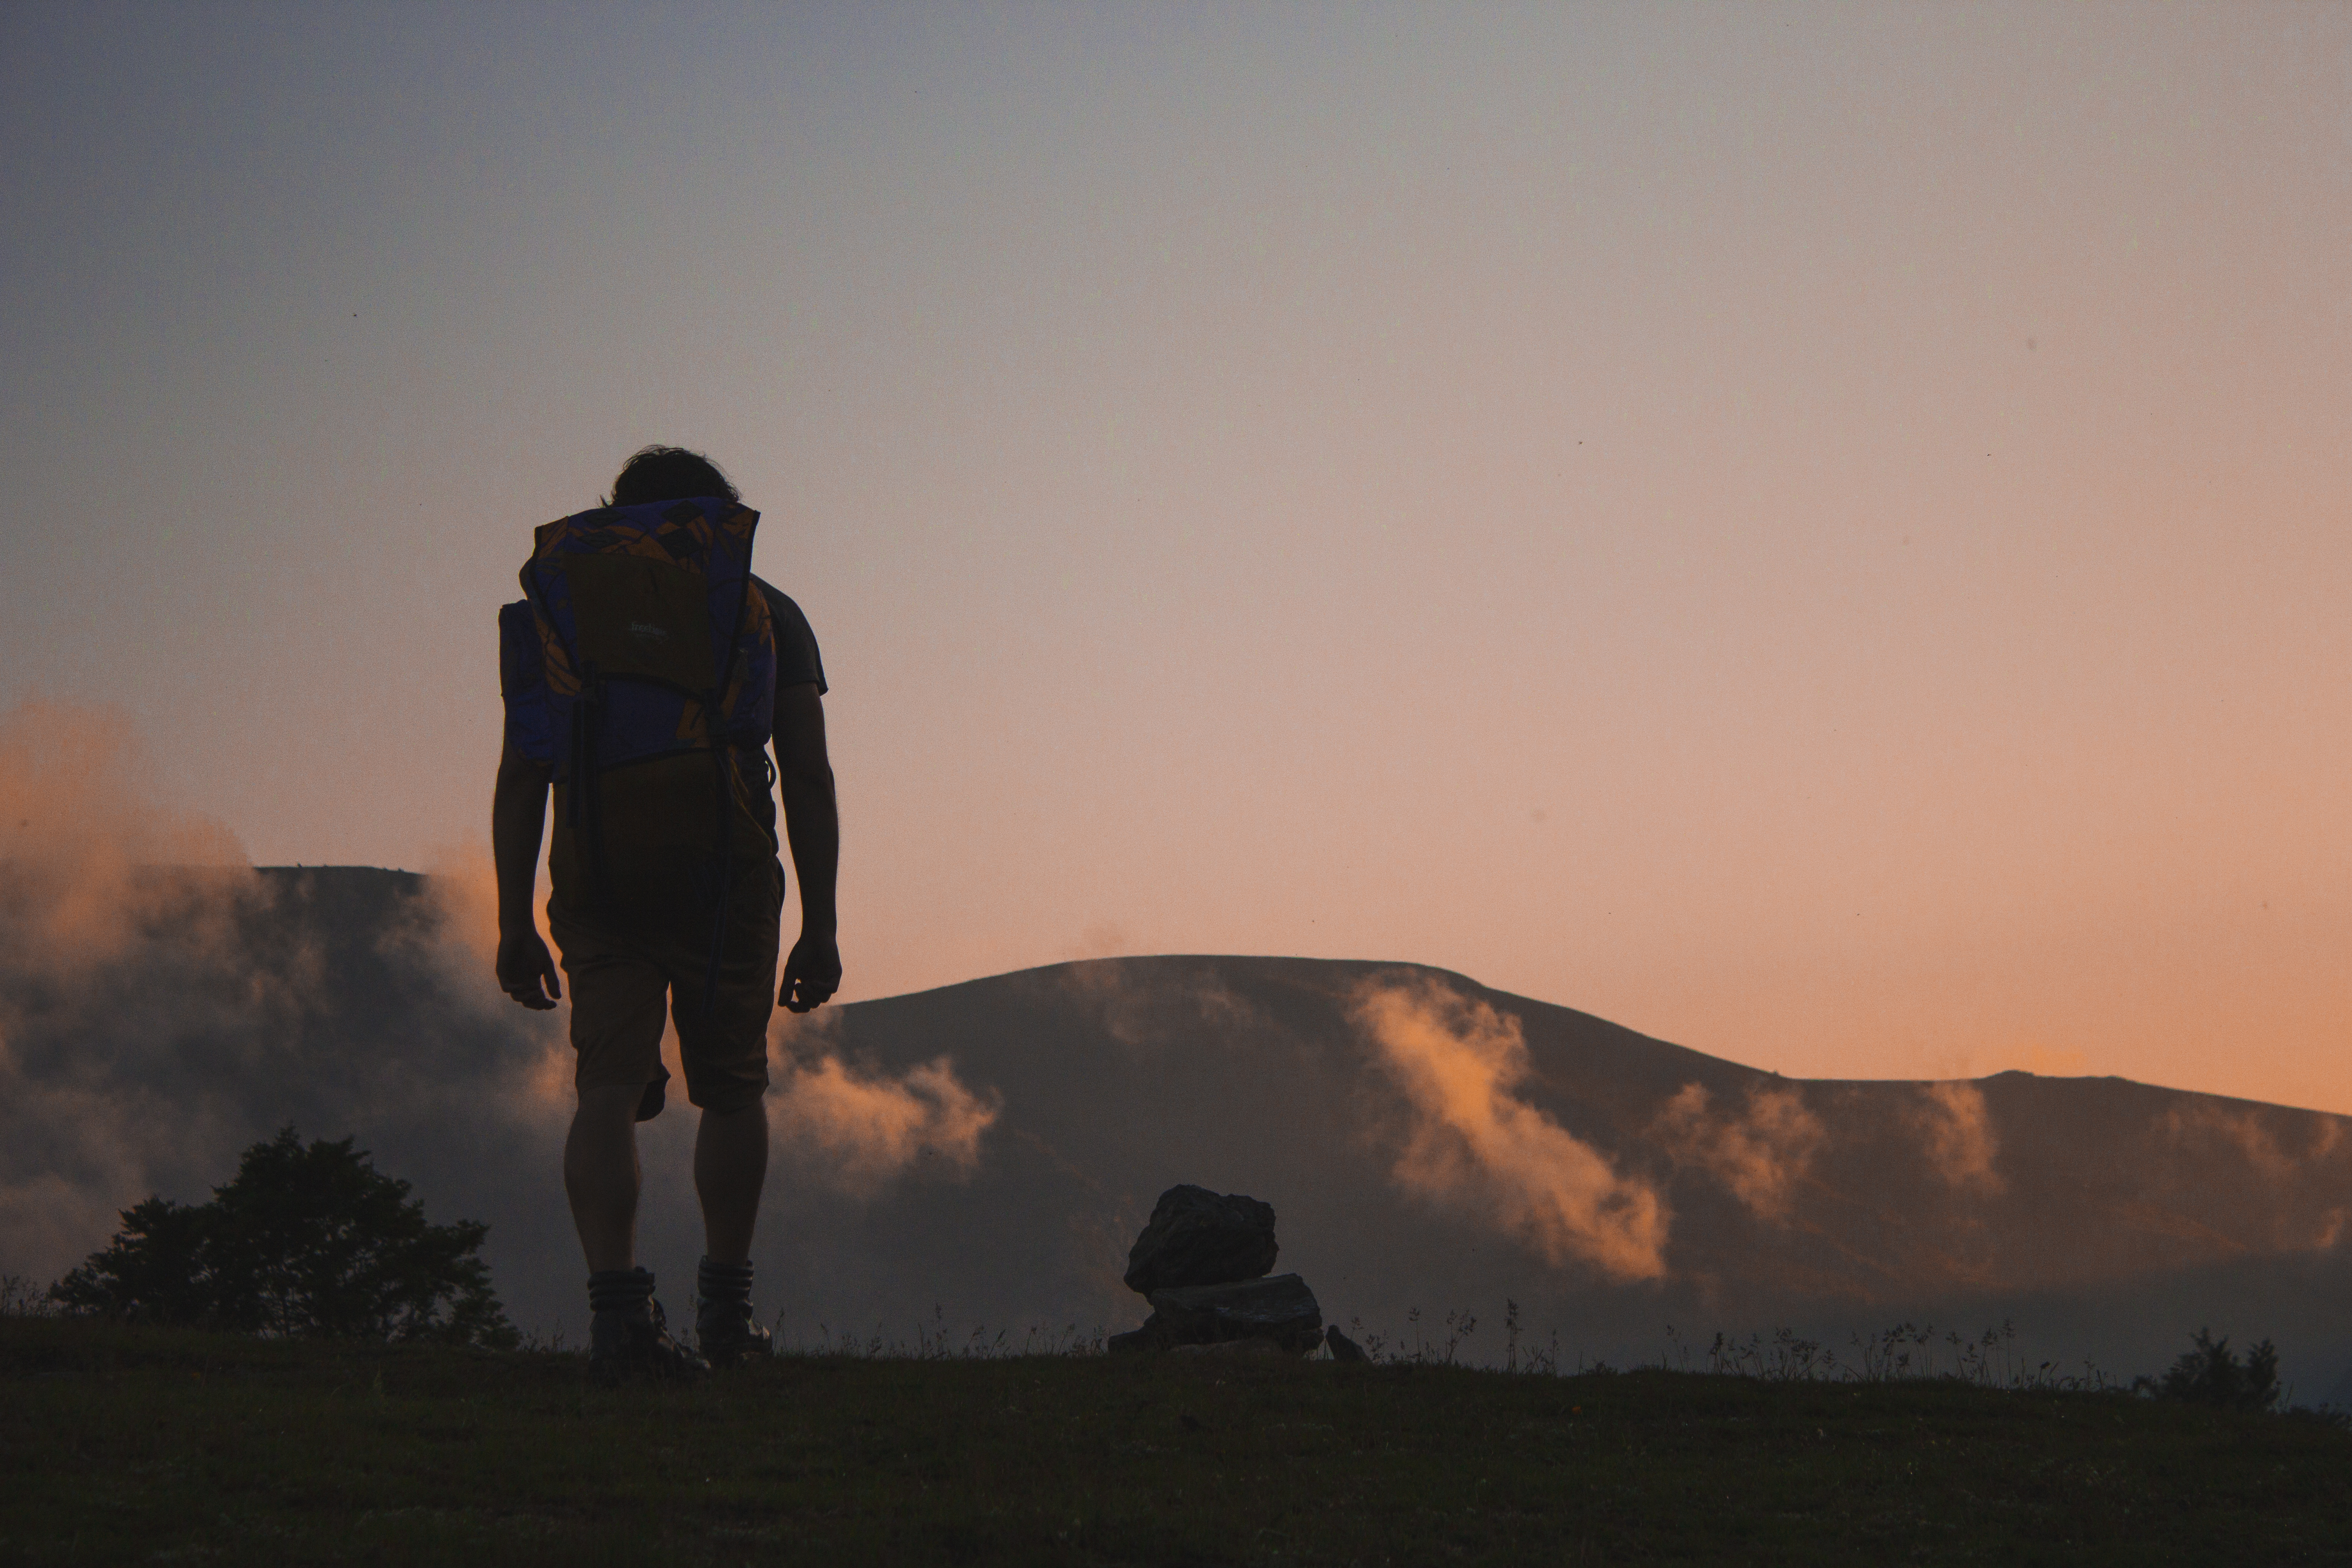
man, landscape, nature, grass, horizon, person, mountain, cloud, sky, sunrise, sunset, mist, sunlight, morning, hill, adventure, dawn, hiker, dusk, evening, summit, mountains, atmospheric phenomenon, mountainous landforms